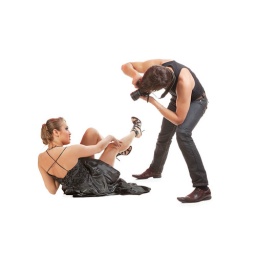
Young adult female Caucasian model being photographed in studio by young male photographer.